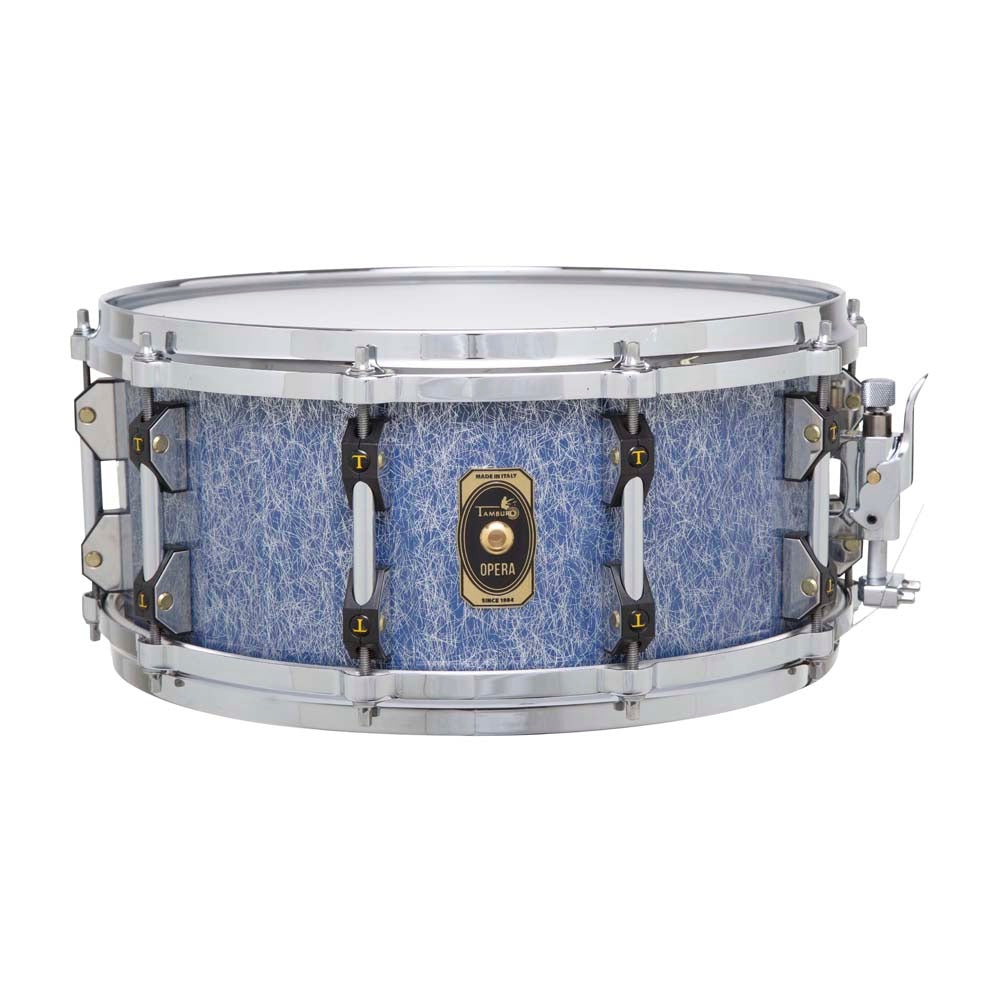
Tamburo TB OPSD1465FB OPERA Series Stave-Wood Snare Drum (14" x 6.5") - Fantasy Blue
The OPERA snares drums are characterized by their 6 mm staves structure. The only one of its kind, the OPERA snares represent the absolute synthesis of the poliedric construction of the snares. Light and solid instruments capable of supporting all types of tunings and therefore able to support any type of drummer and any kind of style music. TECHNOLOGY AND PROCESSES THE SHELL At TAMBURO, our manufacturing philosophy is all about creating drum shells that are lightweight, and a perfect fit for skins (membranes). The staves, which measure 6mm, are made from five layers of birch wood, with an additional external HPL covering that gives the instrument its finish and colour. To produce a lighter but solid polyhedral cylinder, the shell is “bound” using internal beech reinforcements that give it its compact nature. DRUM HOOPS A lightweight die cast hoops that lends clear, defined harmonics to the sound. SNARE STRAINER Our fused block lug allows for the fluid, precise adjustment of strainer tension. A small magnet is included in the mechanism to ensure stability and grip over time.
Brand: Tamburo
Category: Arts & Entertainment > Hobbies & Creative Arts > Musical Instruments > Percussion > Snare Drums > Wood Snare Drums